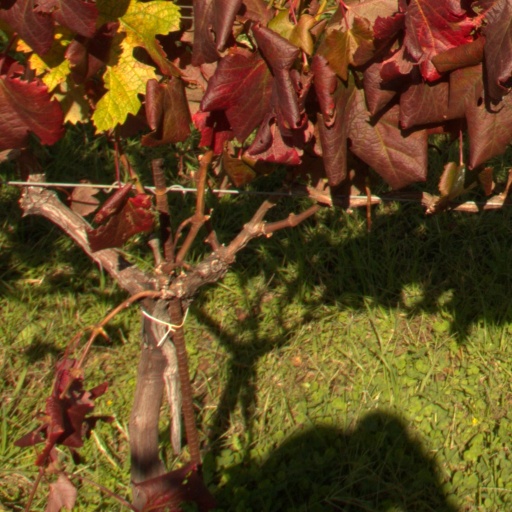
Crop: grape